Urban Champion

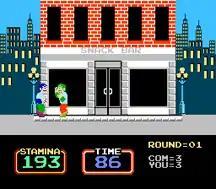
Gameplay screenshot

In "Urban Champion", players participate in one-on-one street fights, competing with opponents to push each other off the sidewalk and past the edge of the screen. Fighters automatically assume a defensive stance when not attacking, and can raise or lower their arms to shift between blocking and attacking high or blocking and attacking low; the player must strike the area not protected by their opponent's arms to inflict damage and push the opponent back towards the screen's edge. The player has access to two types of attacks: a weak punch, which does less damage and knockback but is faster and harder to defend against; and a strong punch, which does more damage and knockback but takes longer to perform, making it easier to block, dodge or interrupt.